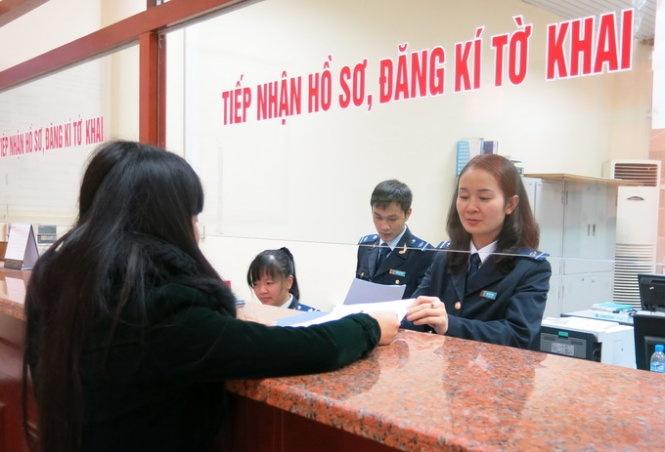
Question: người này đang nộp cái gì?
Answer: người này đang nộp hồ sơ, tờ khai